Réunion swamphen

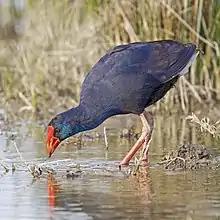
While it was probably derived from swamphens (here, a western swamphen), the Réunion swamphen did not inhabit swamps like them.

The Réunion swamphen was described as having entirely blue plumage with a red beak and legs, and is generally agreed to have been a large, terrestrial swamphen, with features indicative of reduced flight capability, such as larger size and more robust legs. There has been disagreement over the size of the bird, as Dubois' account compared its size with that of a Réunion ibis while that of the French engineer Jean Feuilley from 1704 compared it to a domestic chicken. Cheke stated in 1987 that Feuilley's account would indicate the bird was not unusually large, perhaps the size of a swamphen. Hume pointed out in 2019 that the Réunion ibis would have been at most, similar to the extant African sacred ibis (including the tail), while chickens could be in length (the size of their ancestor, the wild red junglefowl), and there was therefore no contradiction. The Réunion swamphen would thereby have been about the same size as the takahē.